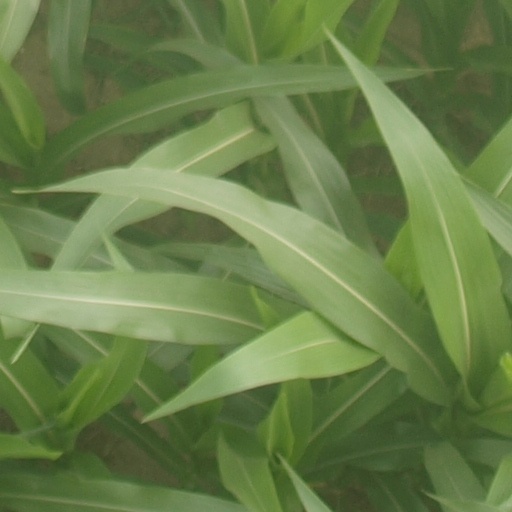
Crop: maize; corn